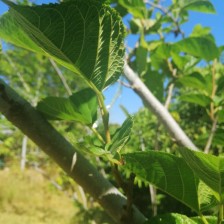
Variety: TaiwanStraberry